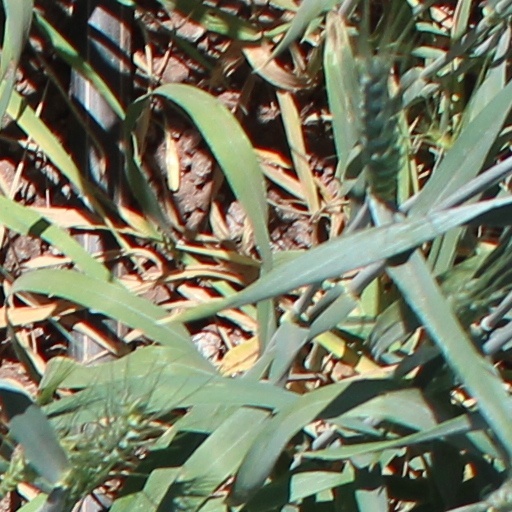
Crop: wheat